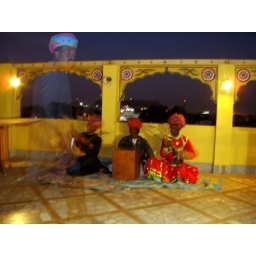
Jodhpur - While taking this photo a person was walking by me and some how this was the outcome